Chulalongkorn's first visit to Europe

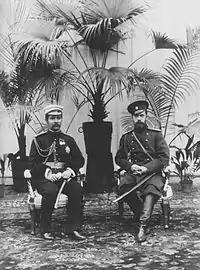
Chulalongkorn with Tsar Nicholas II of Russia in Saint Petersburg during his tour.

In 1897, King Chulalongkorn of Siam embarked on a multination tour across Europe as the first Siamese king to the continent. Called his first grand tour, Chulalongkorn visited in total 14 nations, meeting their respective leaders and monarchs.